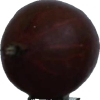
Label: images